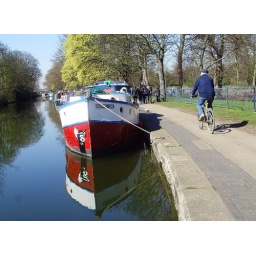
Stencil of a dog diver on a boat called OLIVE OIL, reflecting in the water